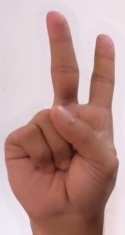
ASL sign: 2